Dmitry Belogolovtsev

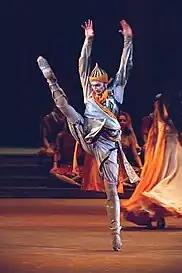
Belogolovtsev performing as Abderahman in the Bolshoi's production of "Raymonda" in 2010

Dmitry Vladimirovich Belogolovtsev (born 26 November 1973) is a Russian ballet dancer, and former principal dancer of the Bolshoi Ballet.